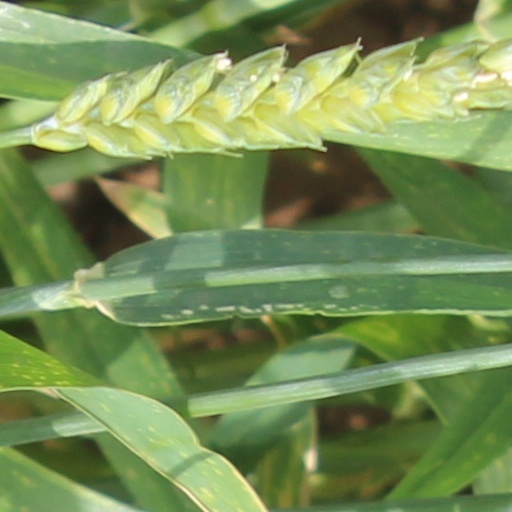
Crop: wheat